Germany–Italy football rivalry

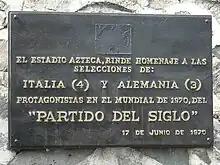
Commemorative plaque at Estadio Azteca (Mexico City) for the Game of the Century

The Germany–Italy football rivalry between the national football teams of Germany and Italy, the two most successful football nations in Europe, is a long-running one. Overall, the two teams have won eight FIFA World Cup championships (four each, including one win on each other's home soil) and made a total of 14 appearances in the final of the tournament (eight for Germany and six for Italy)—more than all the other European nations combined.